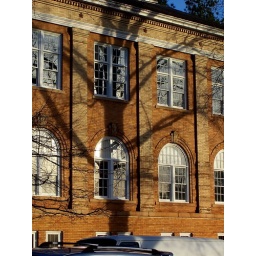
The tree in the building